St Peter's College, Auckland

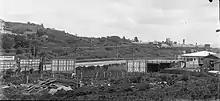
continuation of the panoramic of future site of St Peter's College before it was cleared for the school; Mt Eden Prison on right, (1929)

The St Peter's College houses are the basis of organisation in the school by year. Each year level has six house classes and each house class is the unit of attendance, pastoral care, competitive activity and many daily activities. There are house leaders (students) and house leaders (staff) assigned to each.